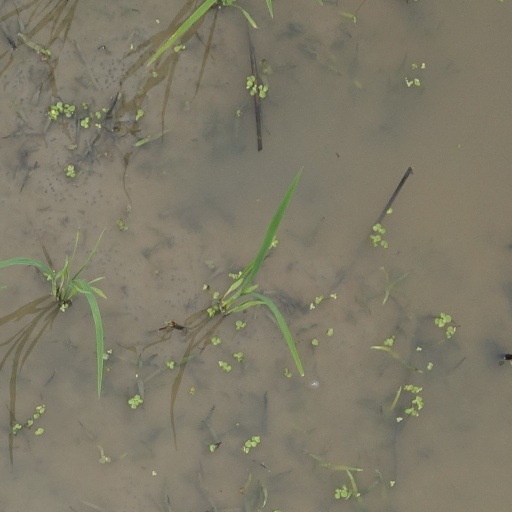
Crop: rice